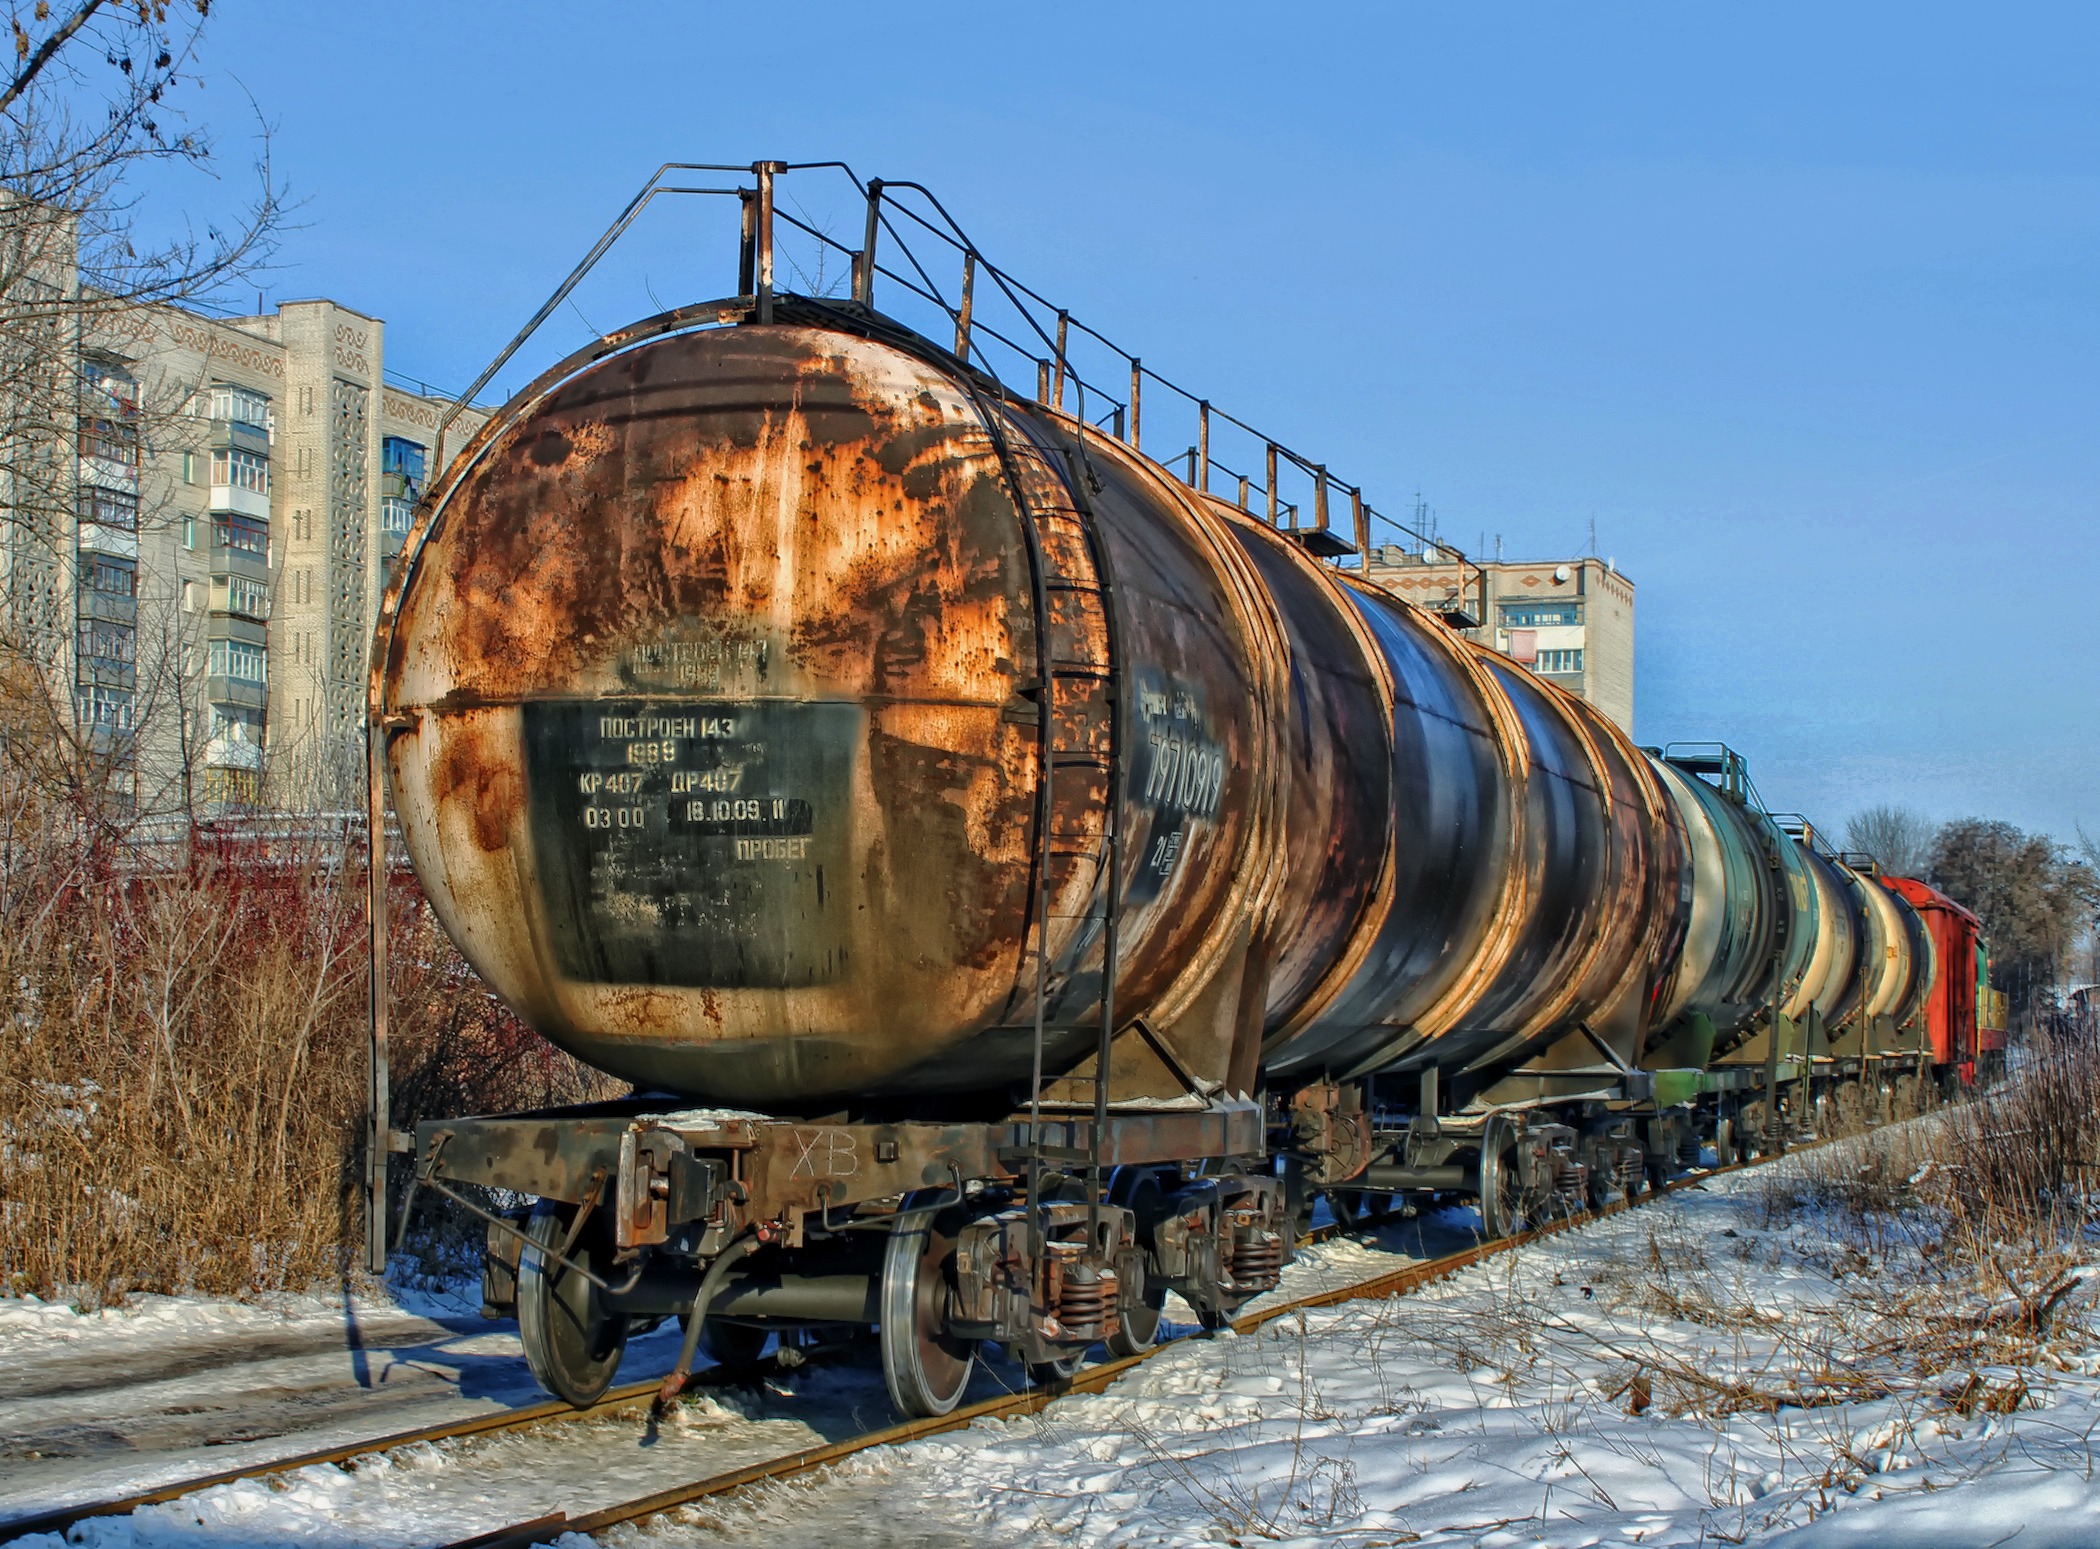
snow, cold, winter, track, railway, railroad, train, tanker, transportation, transport, rust, vehicle, electricity, outside, locomotive, rail transport, land vehicle, man made object, freight car, rolling stock, railroad car